Pelhřimov District

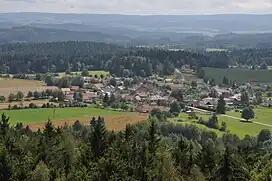
View from Křemešník to the south

The landscape is very rugged, with an average altitude mostly between 550 and 600 m. The climate of the district is harsh and cold for most of the year. Almost the entire territory lies in the geomorphological mesoregion of Křemešník Highlands, only a small part in the southeast belongs into the Křižanov Highlands. The highest point of the district is the hill Křemešník in Nový Rychnov with an elevation of , the lowest point is the river bed of the Želivka in Želiv at .